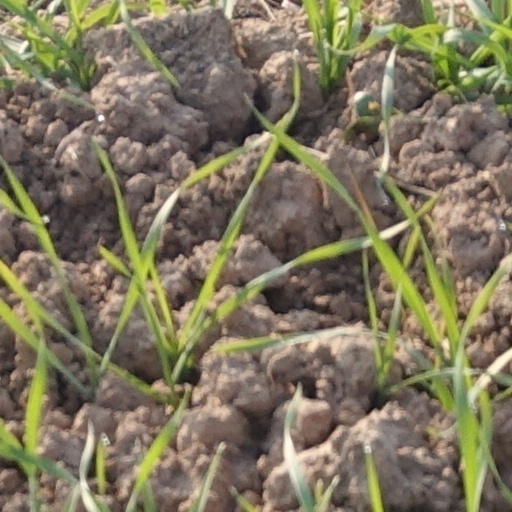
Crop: wheat